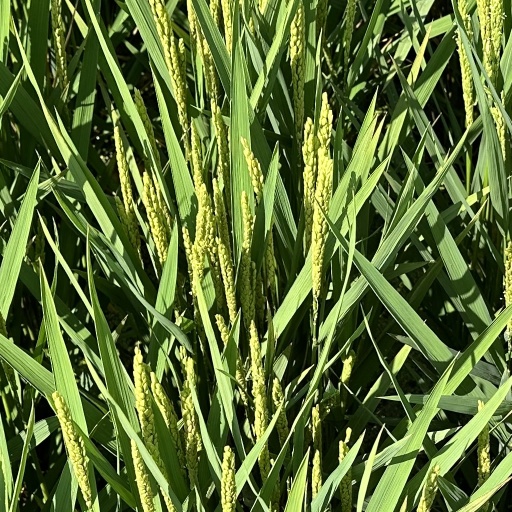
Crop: rice